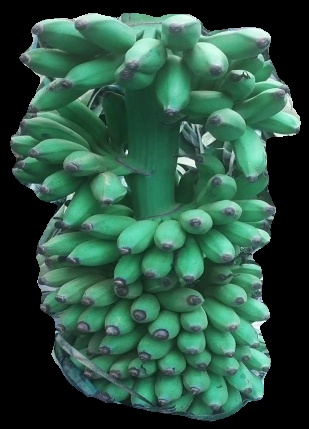
Variety: elakki-bale
Grade: grade1